Iztapalapa

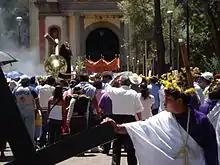
Procession at the Señor de la Cuevita Sanctuary

The borough is home to a number of historic churches, many of which were built in the colonial era. The Franciscans built monasteries and churches in communities such as Huitzilopohco, San Marcos Mexicaltzingo, Santa Marta, and Nativitas Tepetlacingo. Most of these churches, especially those of San Lucas Evangelista, San Marcos Mexicaltzingo, San Juan Evangelista and the chapels of Calvario and Santa Martha Acatitla were built over foundations of pre Hispanic temples, which had been destroyed in the Conquest. The main parish church building of the city of Iztapalapa dates from at least 1664. Its main entrance contains various indigenous symbols. Some churches, however, were built later, such as the Asunción de María parish church built in 1890, and the current San Juan Evangelista church built between 1880 and 1897.